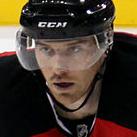
Age: 33